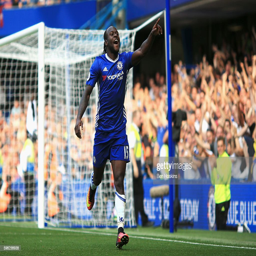
soccer player celebrates scoring his sides third goal during the match .